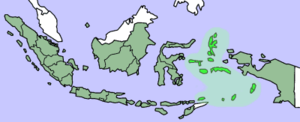
Molukkerne
Molukkernes beliggenhed i Indonesien
Molukkerne er en indonesisk øgruppe med et areal på 74.505 km². Provinshovedstaden er Ambon, der ligger på øen af samme navn. Andre vigtige øer i gruppen, der i alt omfatter over 1000 øer, er Buru, Halmahera, Seram og Ternate.